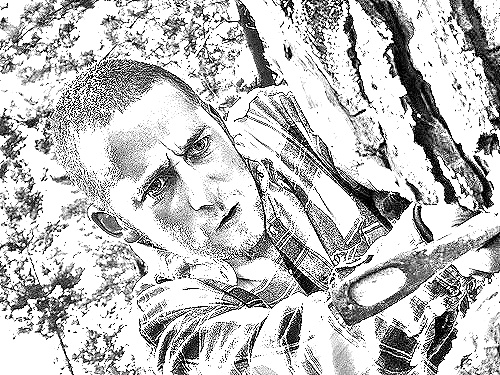
Portrait style: Sketch Portrait